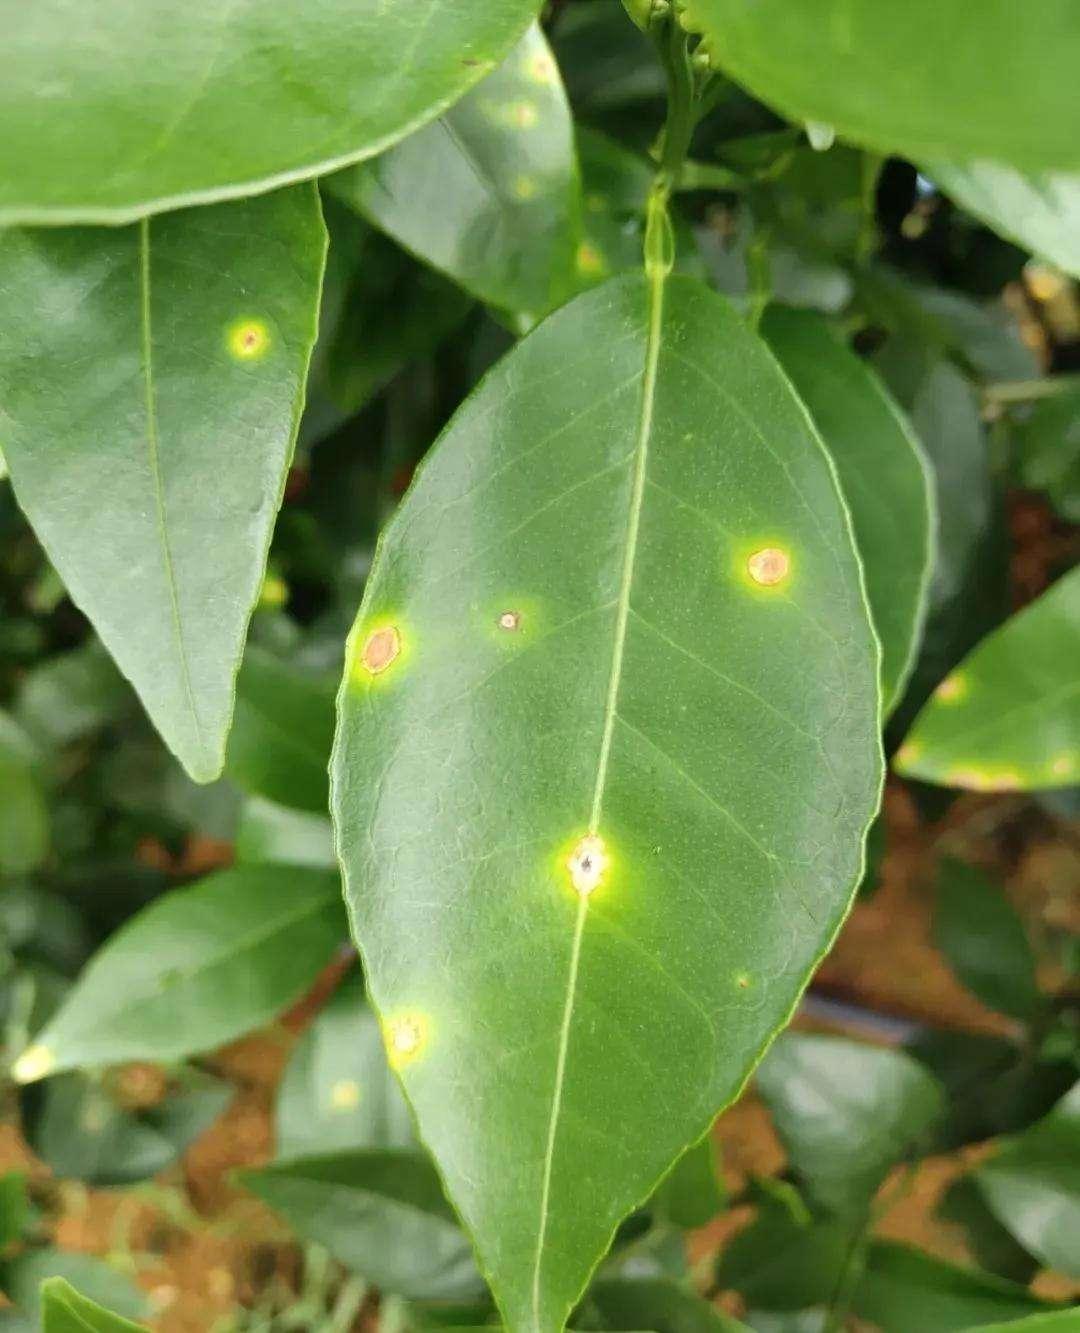
Plant: Citrus
Disease: citrus canker